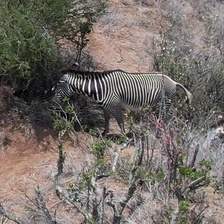
Pose orientation: left